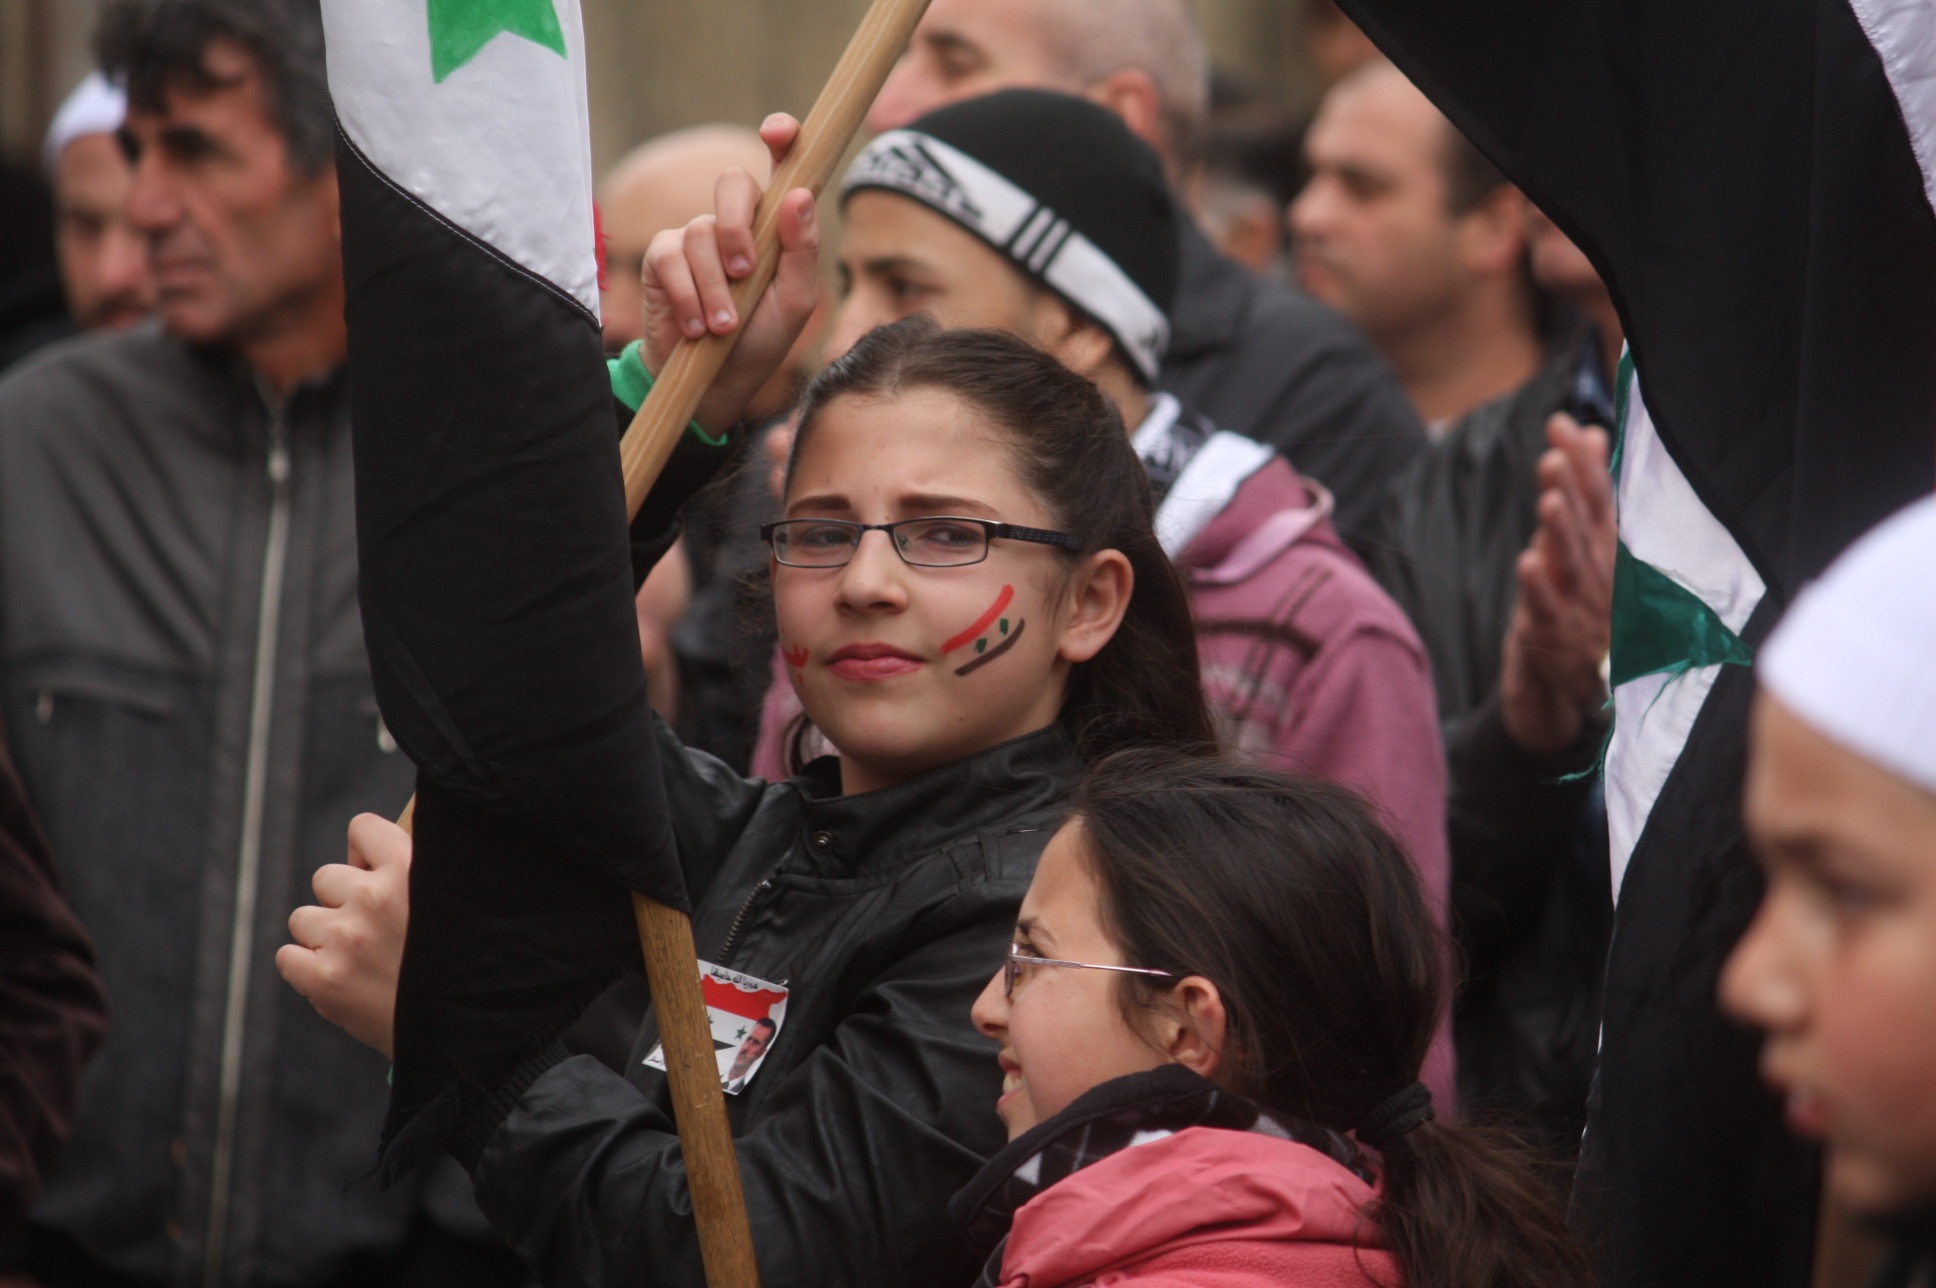
apple, people, girl, crowd, young, child, education, demonstration, protest, israel, strike, syria, golan heights, religious people